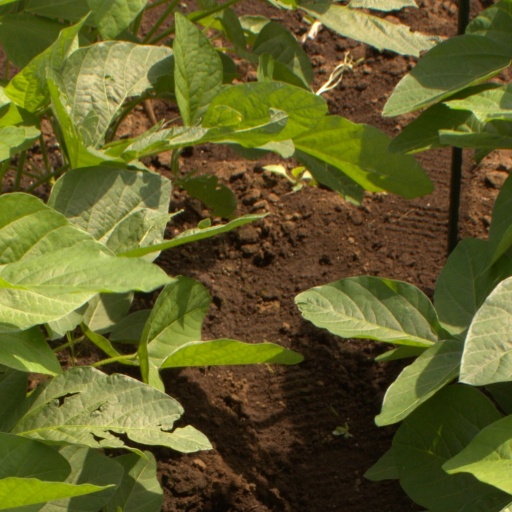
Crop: soybean